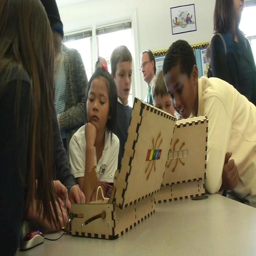
school of the students play with person .